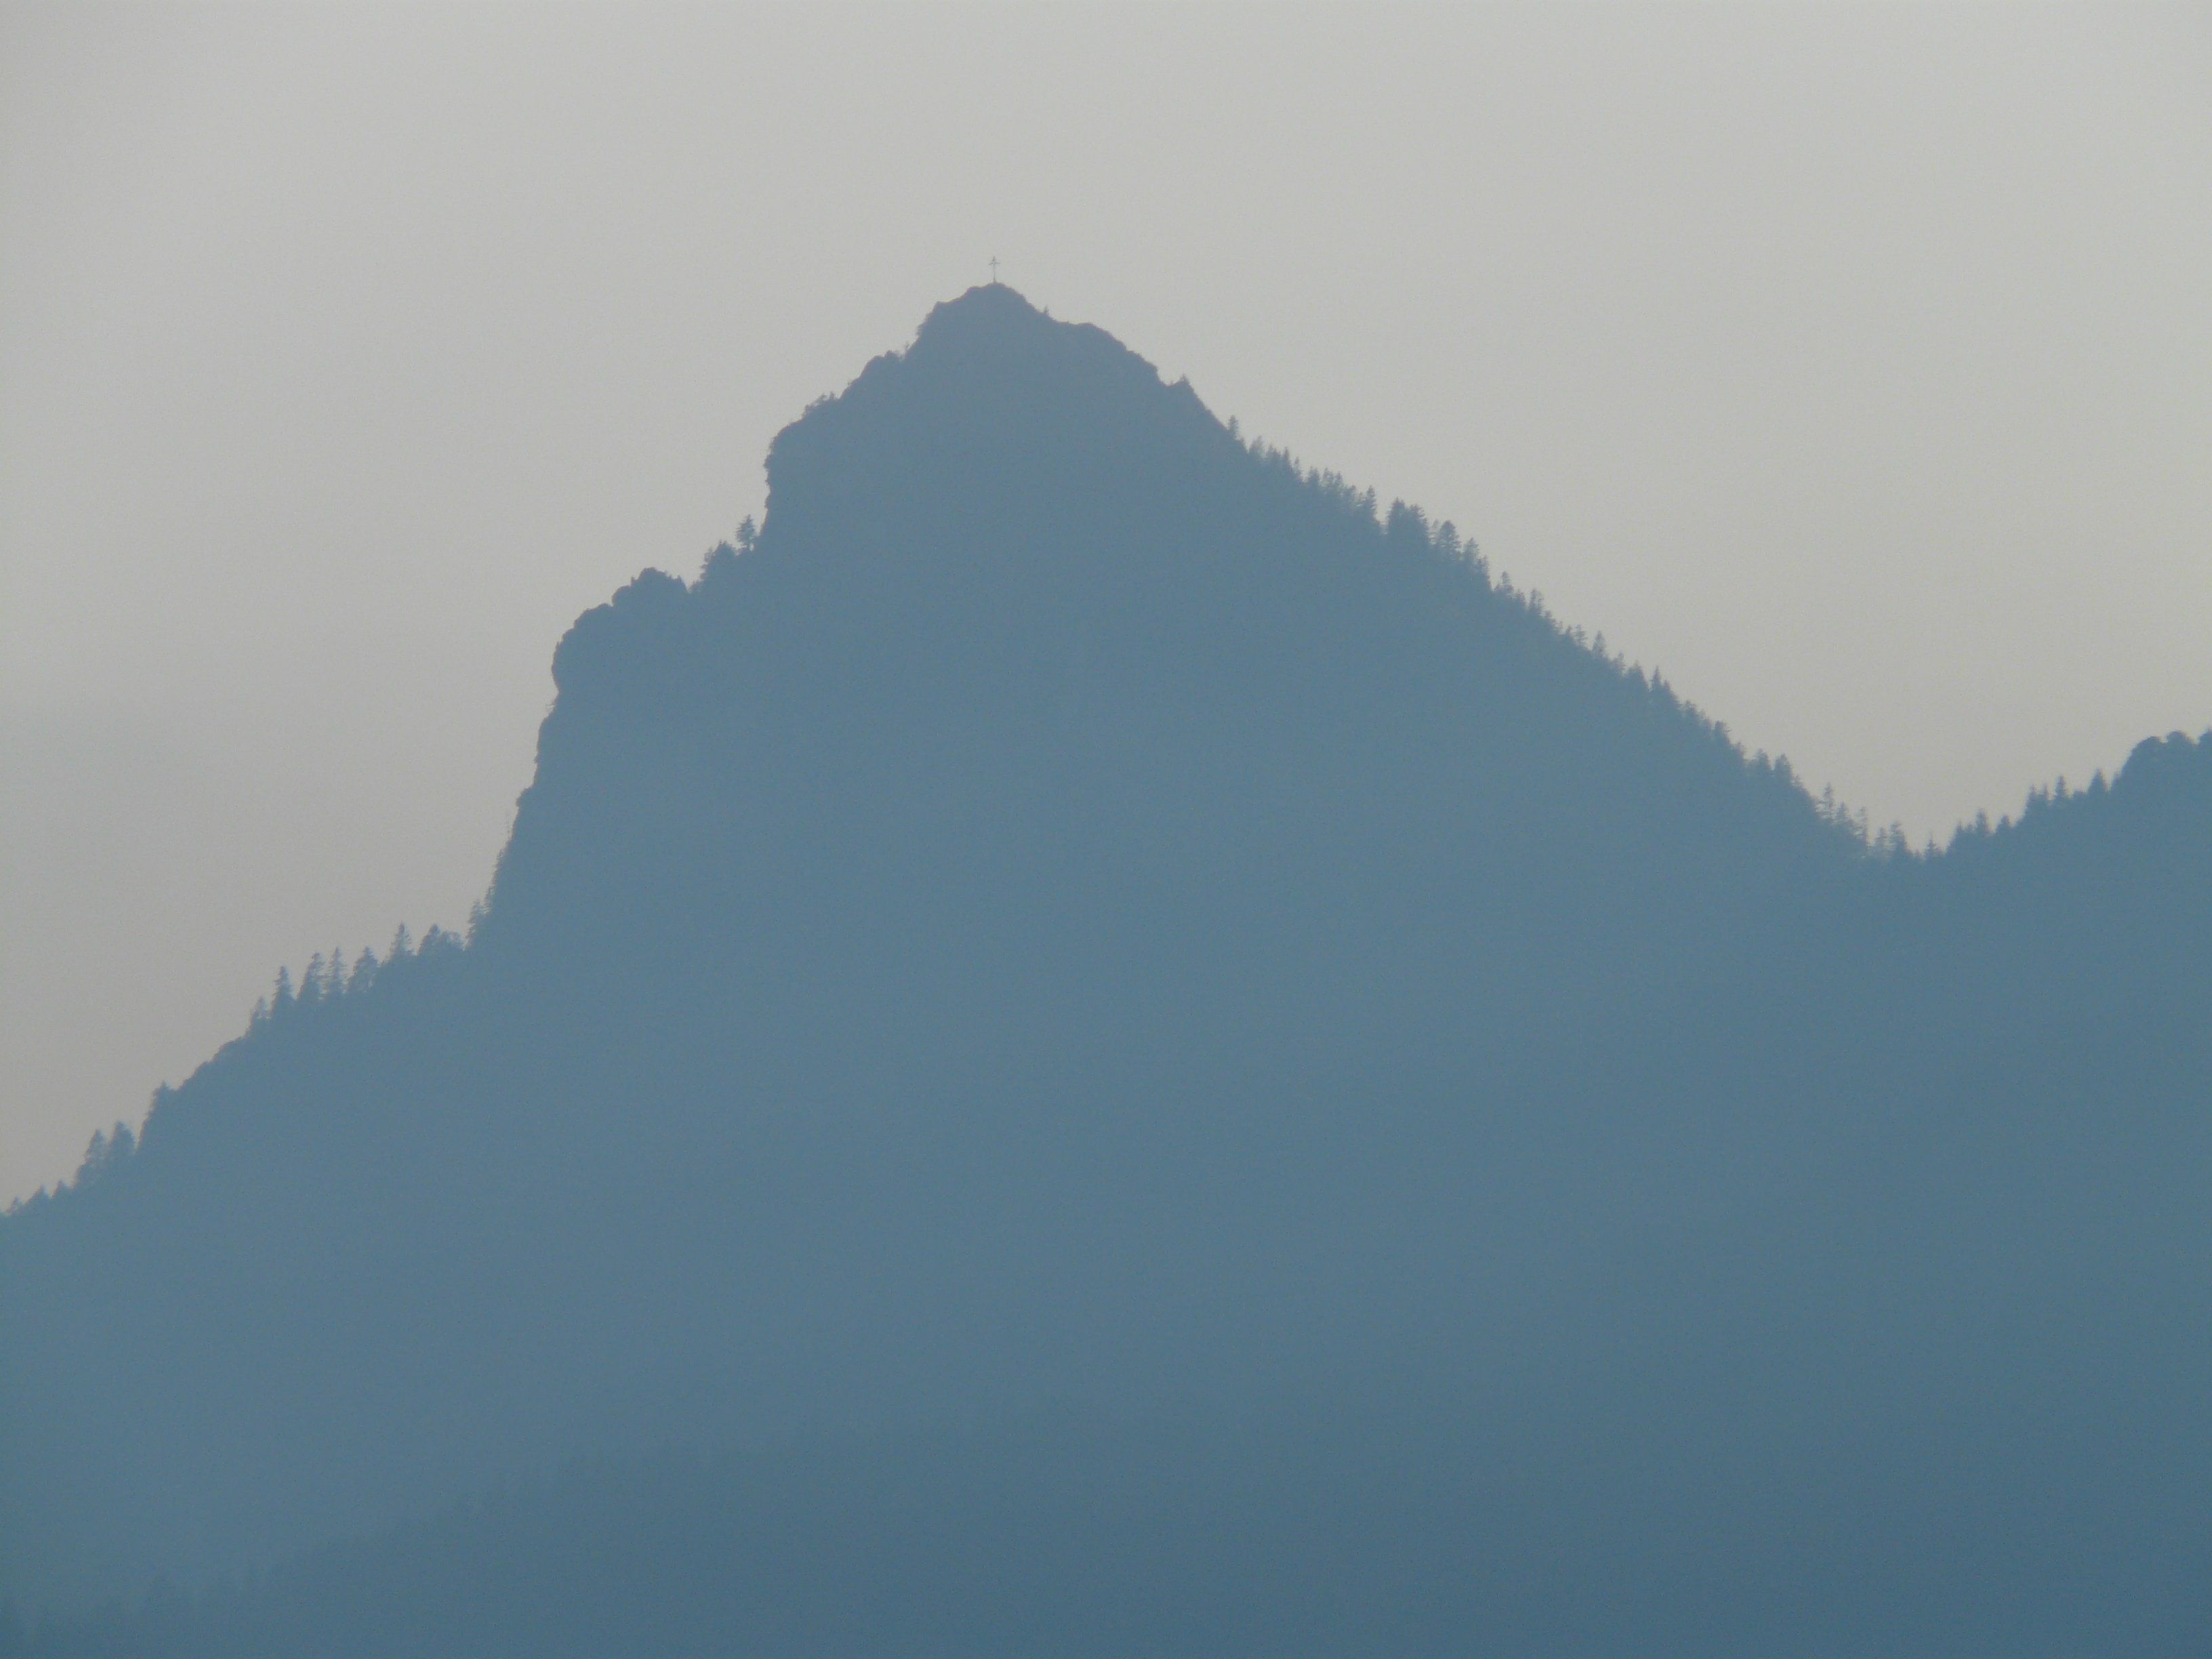
horizon, mountain, cloud, sky, fog, mist, morning, hill, dawn, mountain range, reflection, haze, blue, ridge, summit, great, back light, landform, geographical feature, atmospheric phenomenon, atmosphere of earth, mountainous landforms